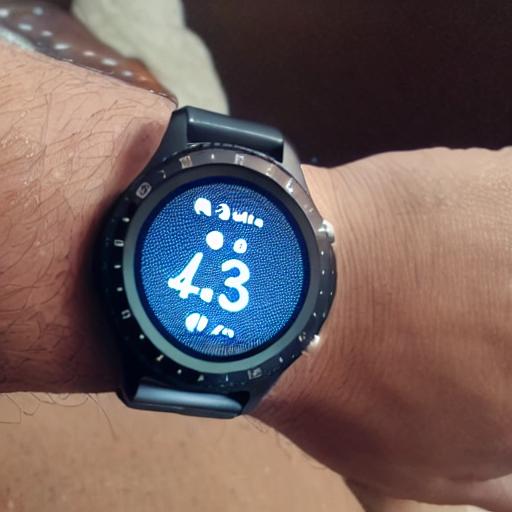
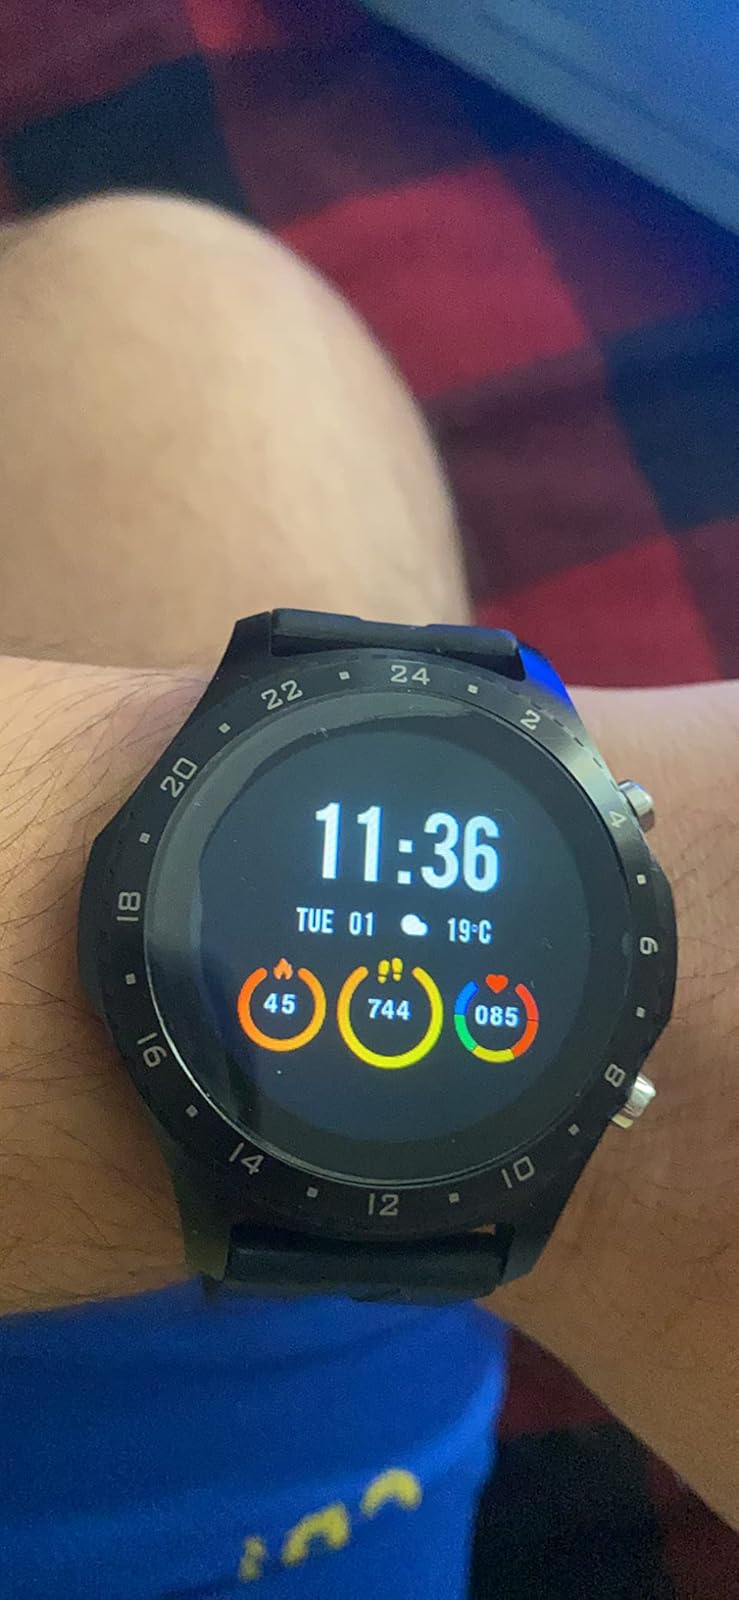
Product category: smartwatch
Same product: no